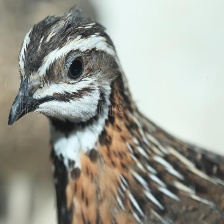
Species: HARLEQUIN QUAIL
Scientific name: COTURNIX DELEGORGUEI
ImageNet parent category: quail